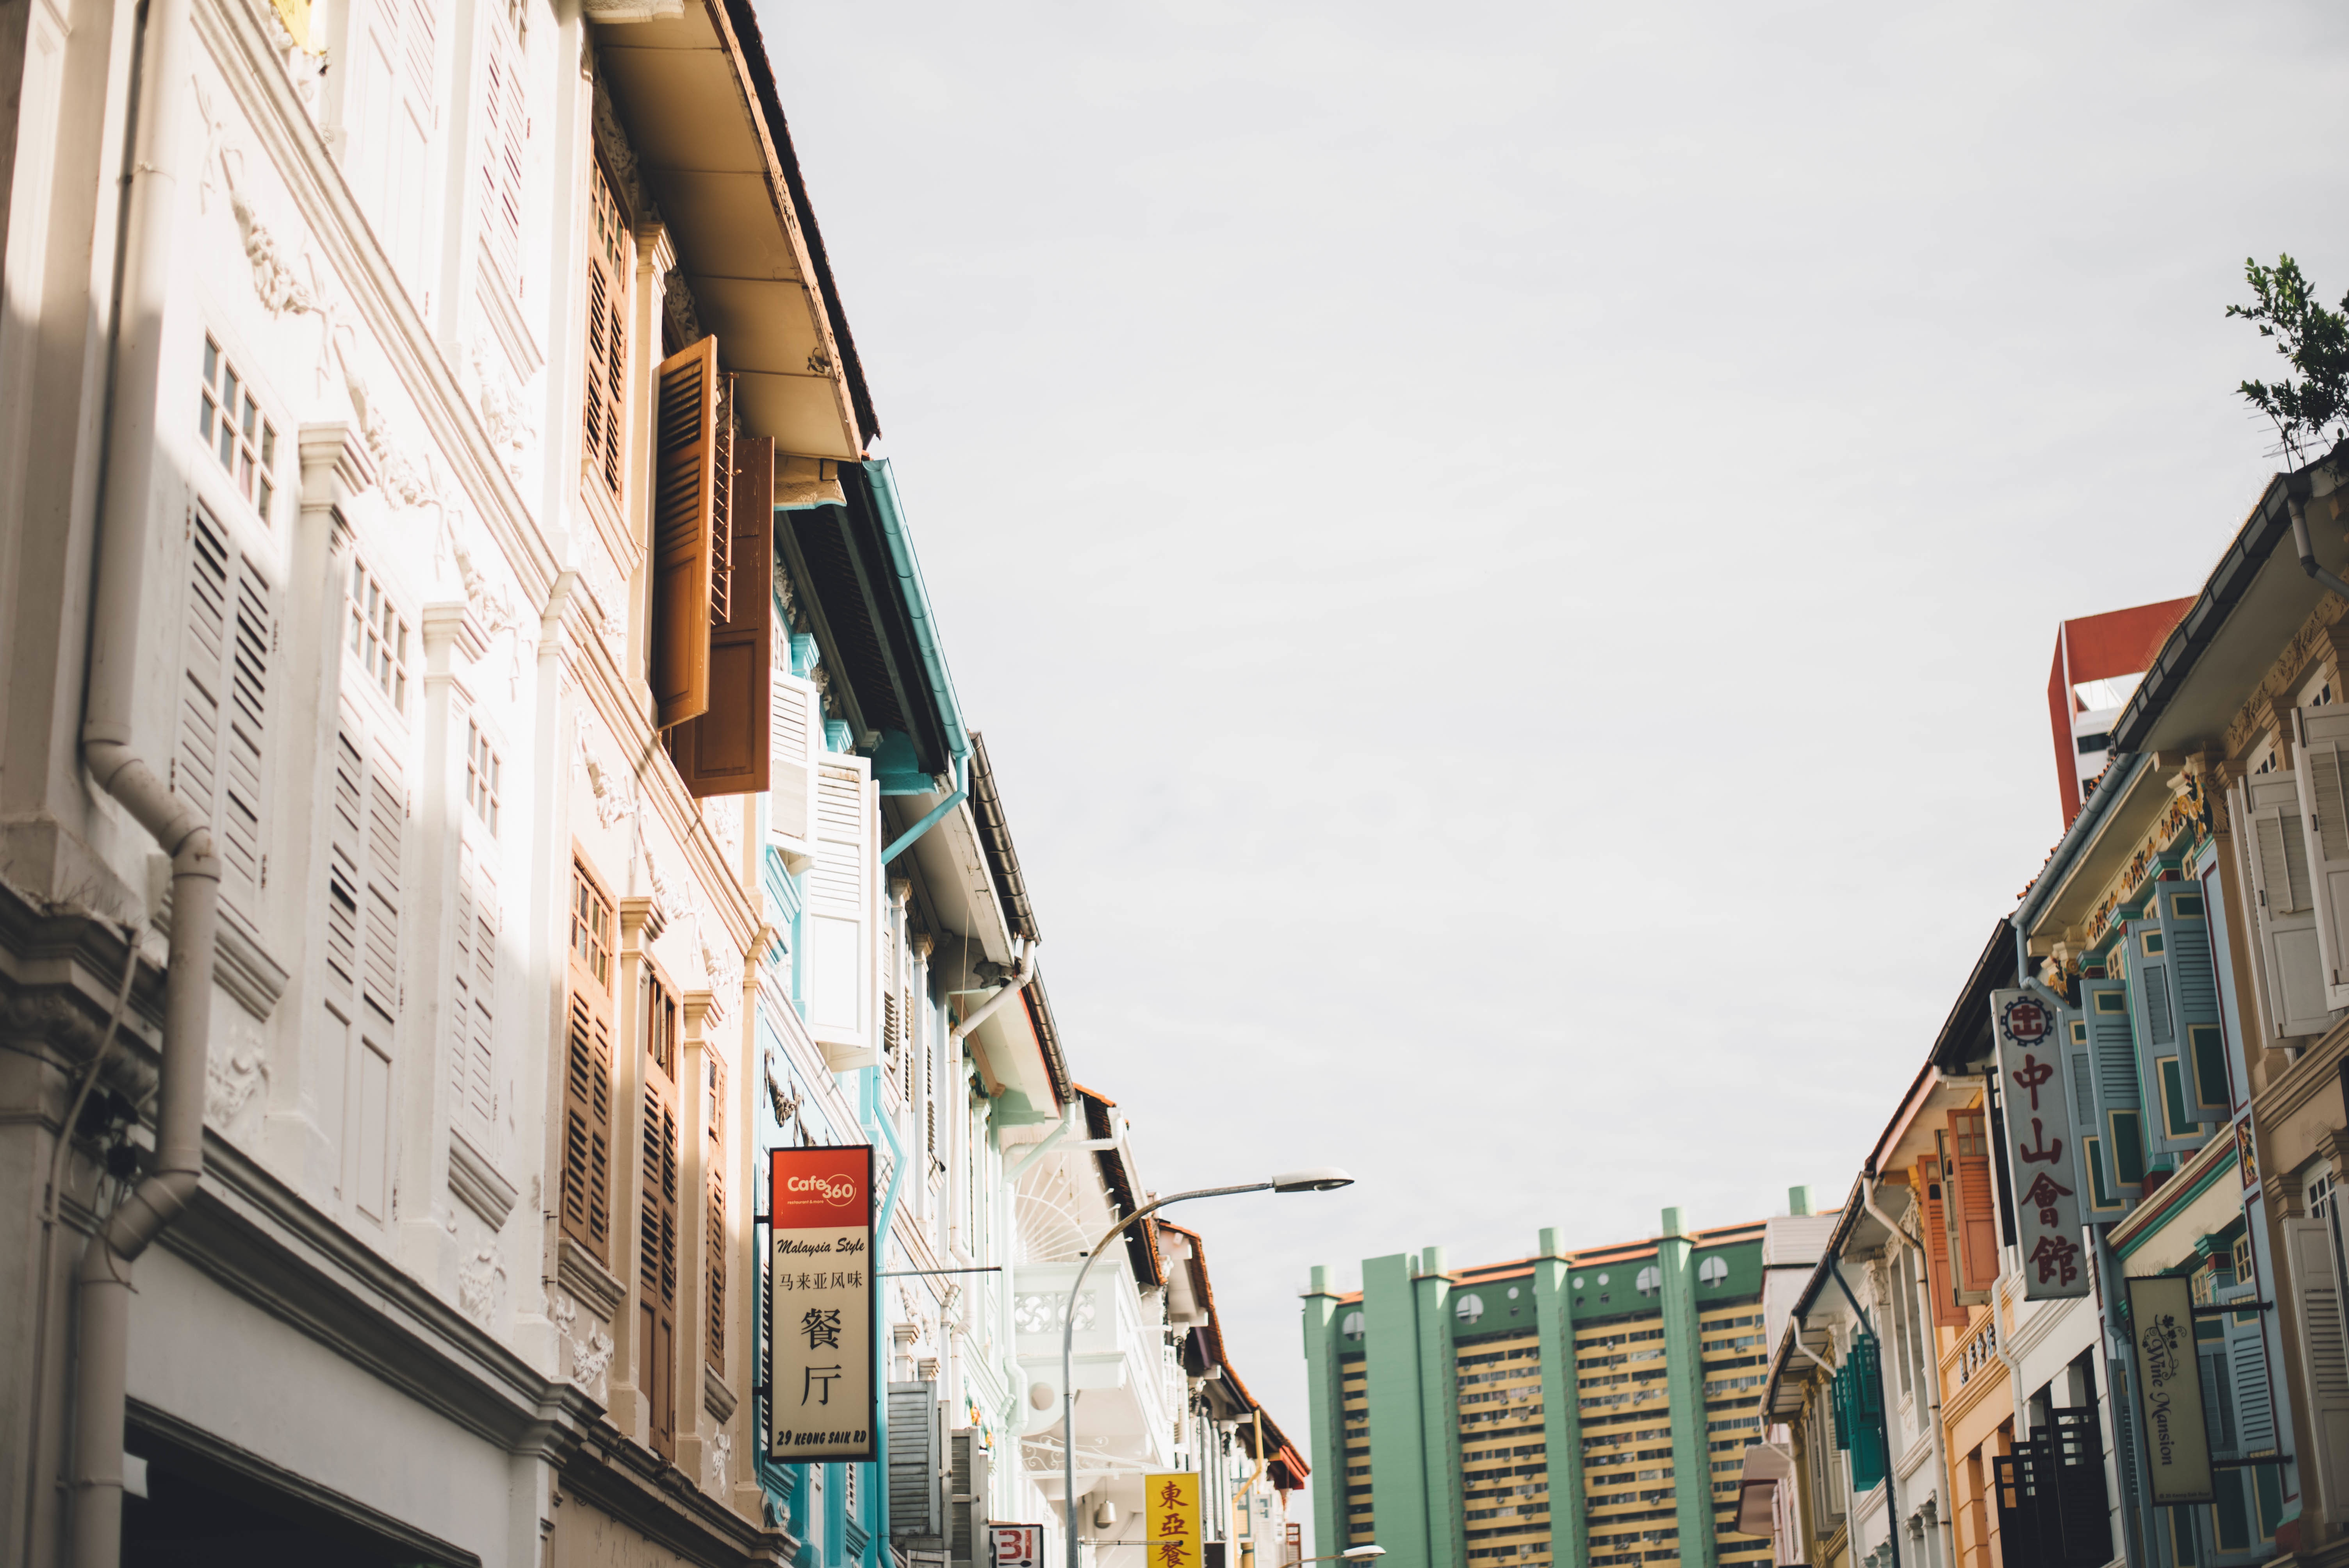
road, street, town, city, skyscraper, cityscape, downtown, travel, facade, infrastructure, neighbourhood, urban area, human settlement